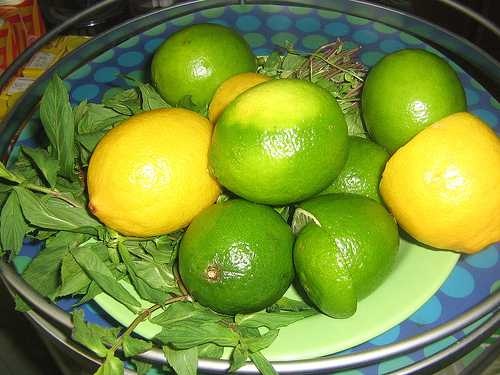
Label: Lemon